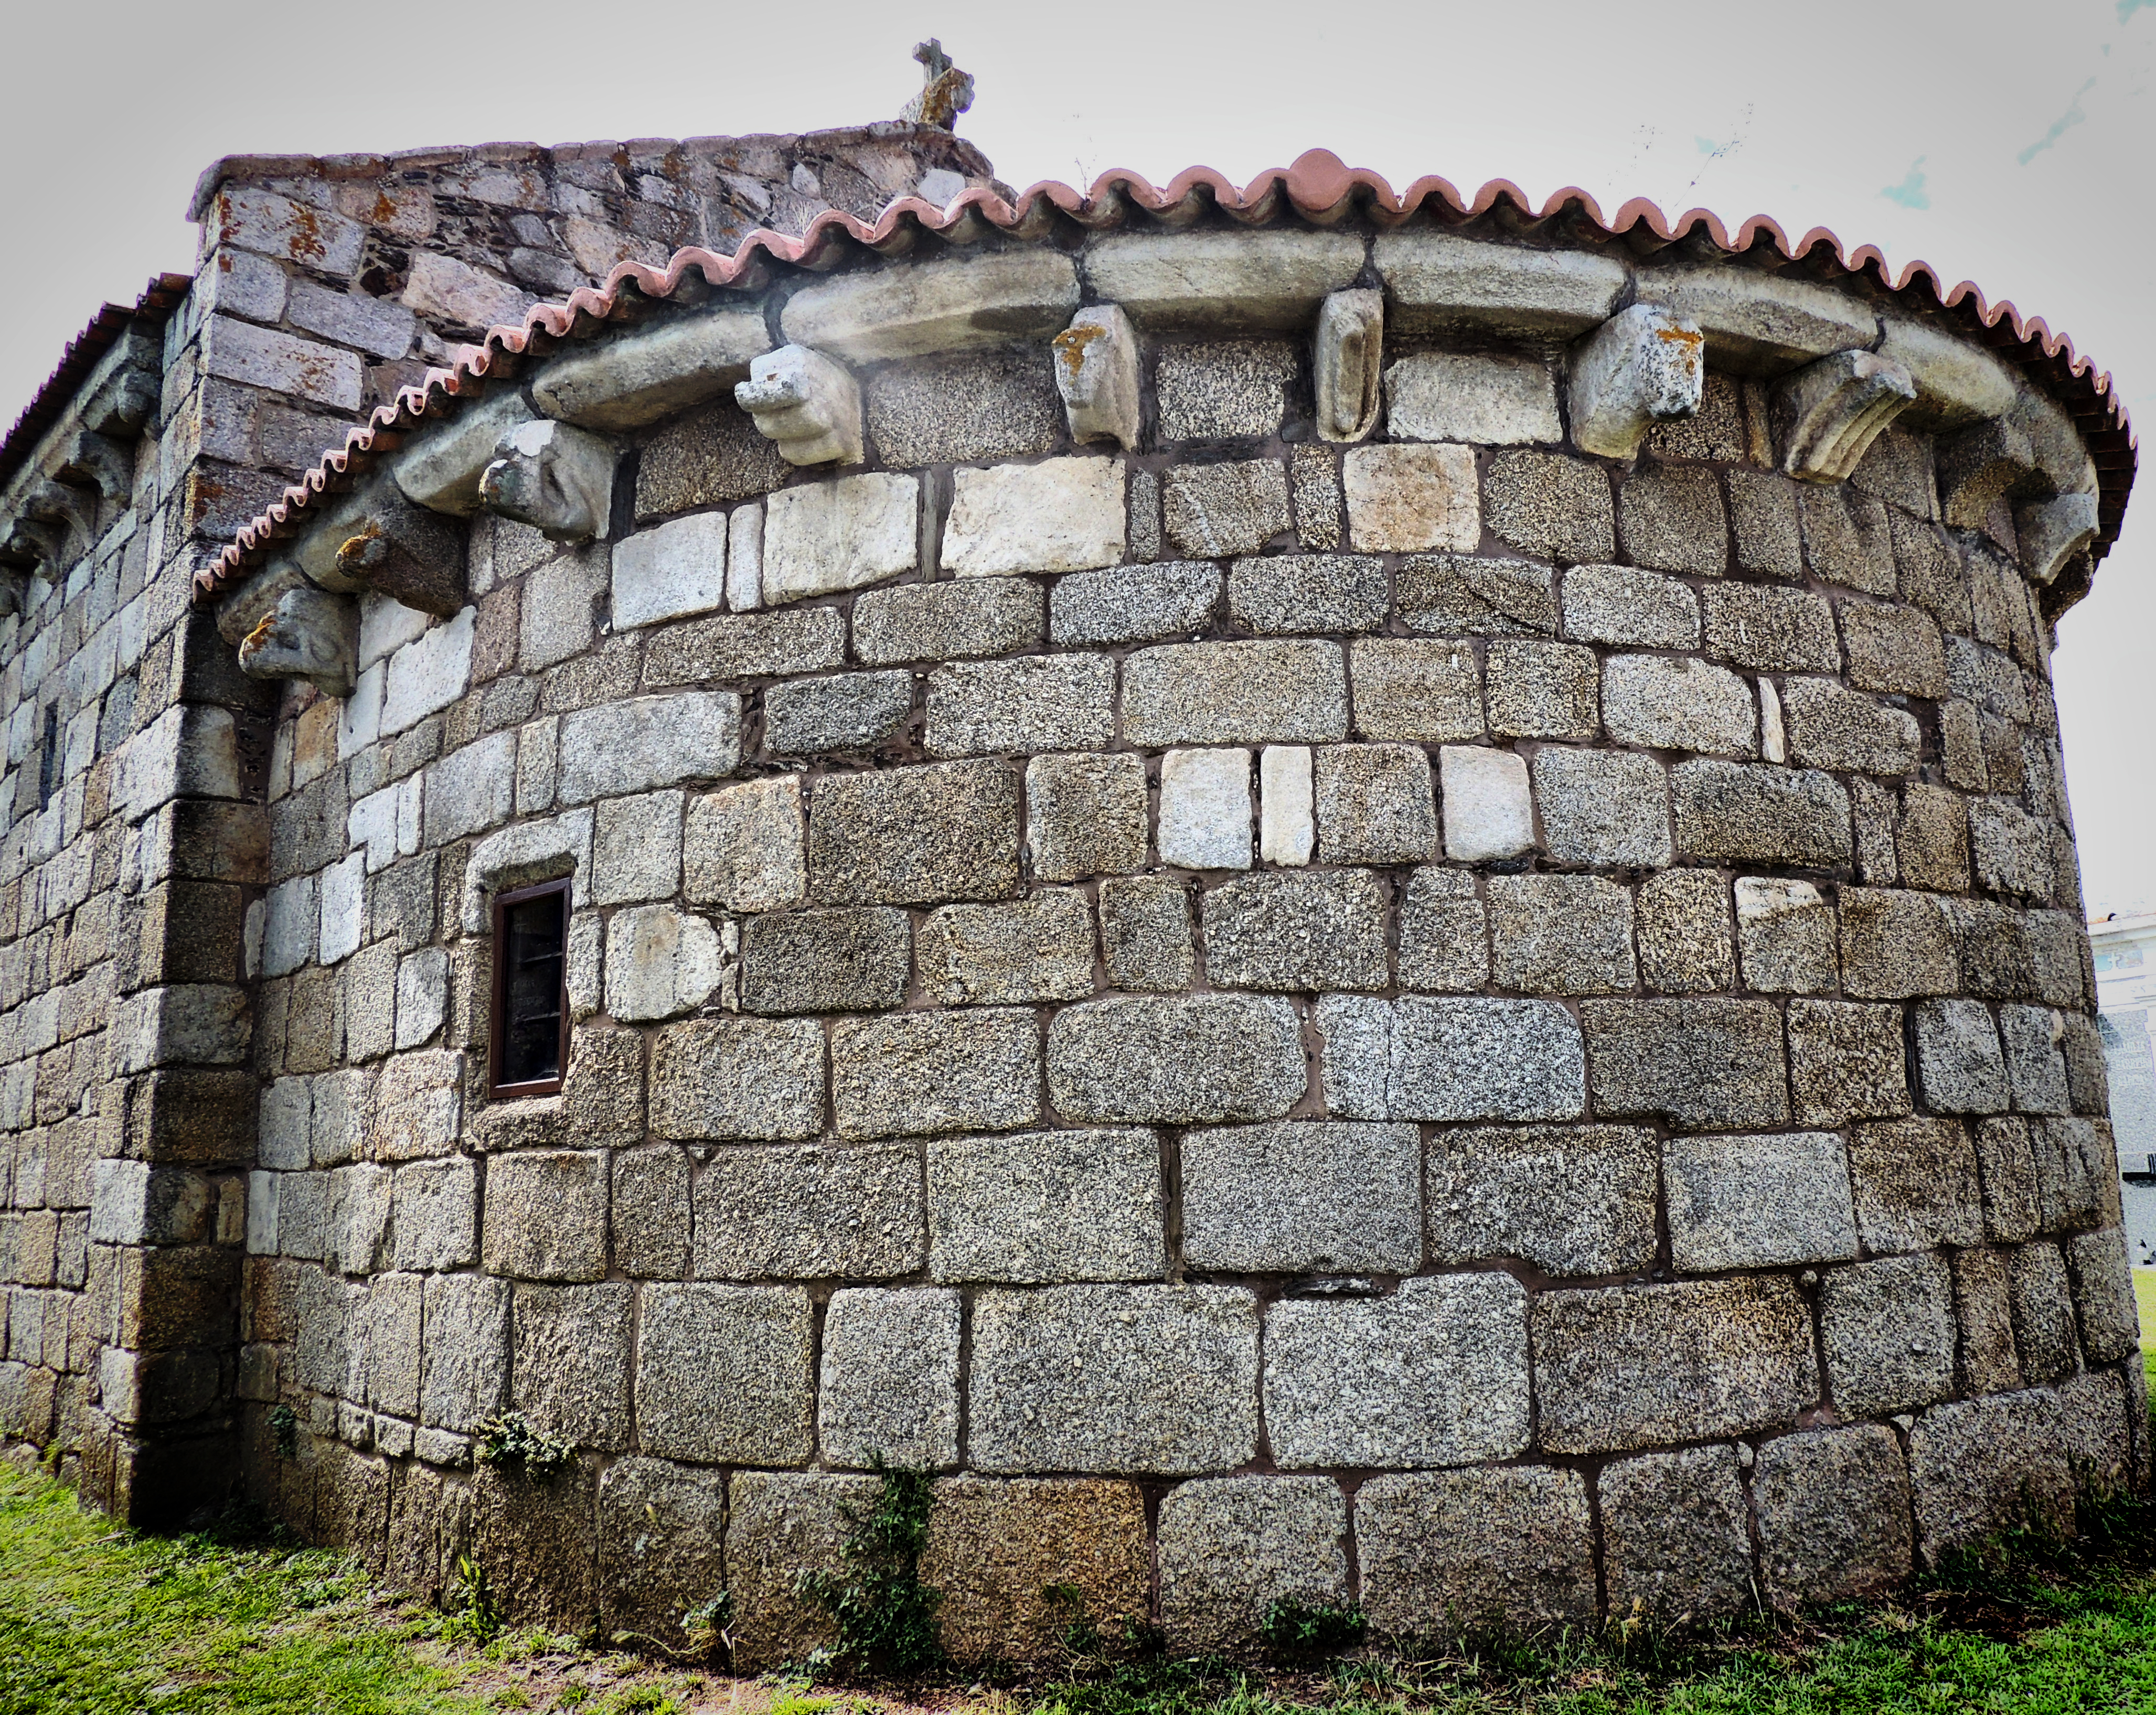
rock, building, wall, arch, stone wall, fortification, brick, ruins, archaeological site, ancient history